McIntosh Laboratory

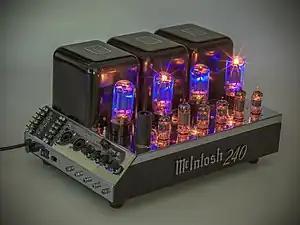
MC240, early version of 1961 (long-exposure)

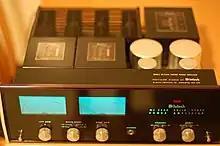
MC2505 solid-state stereo power amplifier

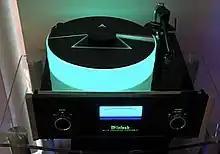
McIntosh MT10 Precision Turntable

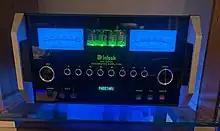
MA12000 350WPC Hybrid Tube Solid State Integrated Amplifier

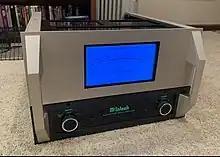
Woodstock 50th Anniversary MC3500 MkII Tube Mono block Amp

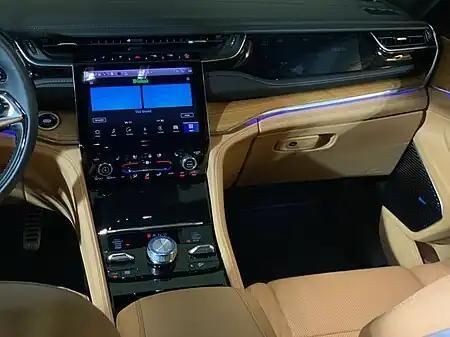
Mcintosh MX 950 Reference sound system shown in a 2023 Jeep Grand Cherokee L Summit Reserve model..19 speakers 950 watts with 10" subwoofer

Around 2019: MC3500 MkII 350 WPC Mono Vacuum Tube Amp inspired by the 50th Anniversary of the MC3500 that powered Woodstock.